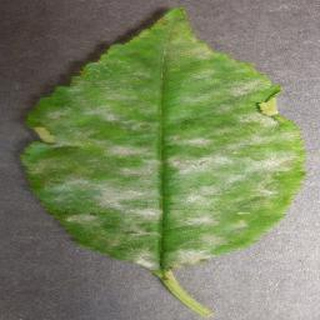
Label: cherry_powdery_mildew